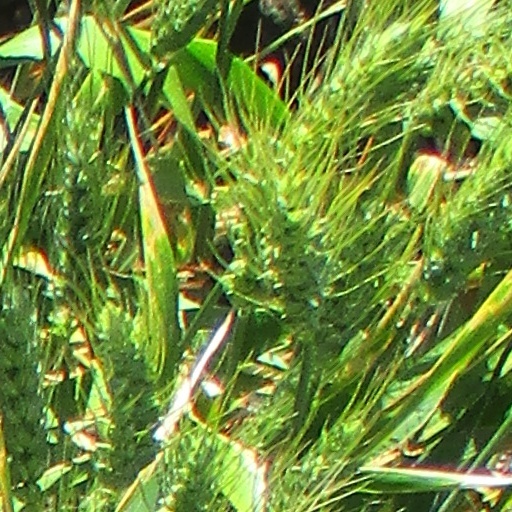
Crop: wheat